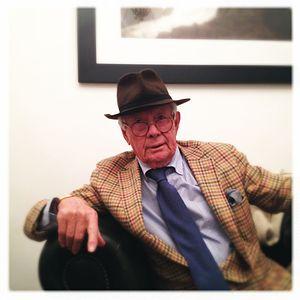
David Hamilton est un photographe et réalisateur britannique né à Londres le 15 avril 1933 et mort à Paris le 25 novembre 2016.
Un photographe est une personne qui réalise des photographies, à l'aide d'un appareil photographique, ou de fournitures photographiques.